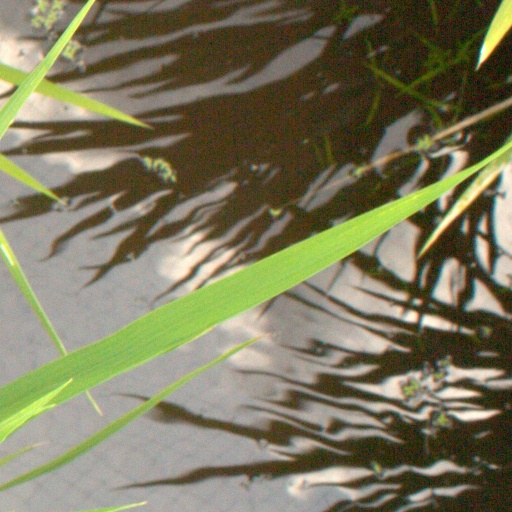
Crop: rice